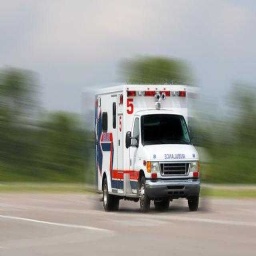
Label: ambulance